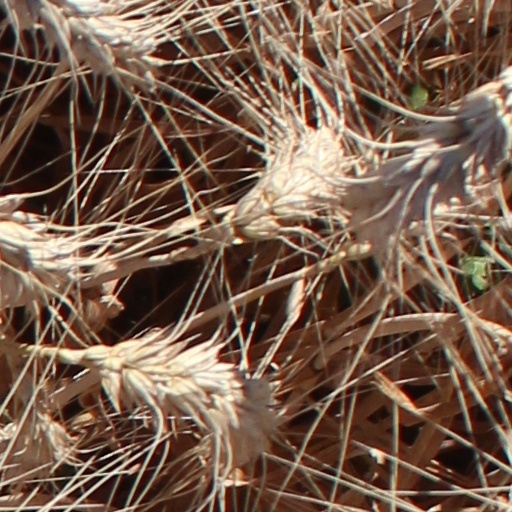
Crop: wheat